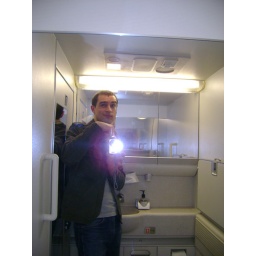
the bathroom in the plane ride overseas